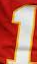
Number: 1